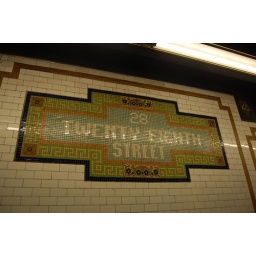
A sign for the 28th street station in green.